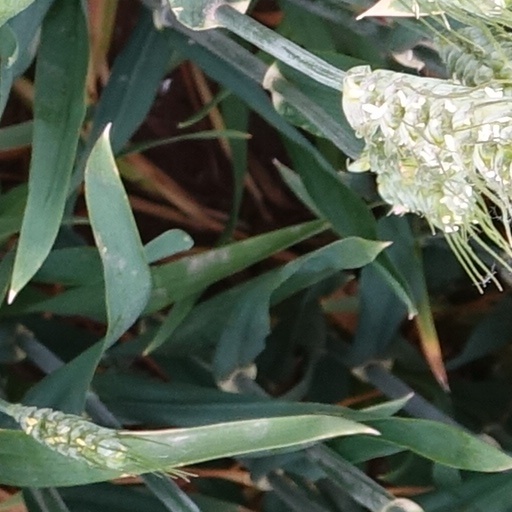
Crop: wheat